Ellis Island

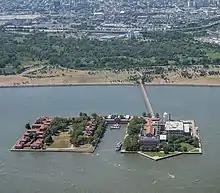
Seen from east. From left to right: contagious diseases ward; lawn; hospital; ferry basin; main building, kitchen, dormitory, and immigration building

By 1947, shortly after the end of World War II, there were proposals to close Ellis Island due to the massive expenses needed for the upkeep of a relatively small detention center. The hospital was closed in 1950–1951 by the United States Public Health Service, and by the early 1950s, there were only 30 to 40 detainees left on the island. The island's closure was announced in mid-1954, when the federal government announced that it would construct a replacement facility on Manhattan. Ellis Island closed on November 12, 1954, with the departure of its last detainee, Norwegian merchant seaman Arne Pettersen, who had been arrested for overstaying his shore leave. At the time, it was estimated that the government would save $900,000 a year from closing the island. The ferryboat "Ellis Island", which had operated since 1904, stopped operating two weeks later.